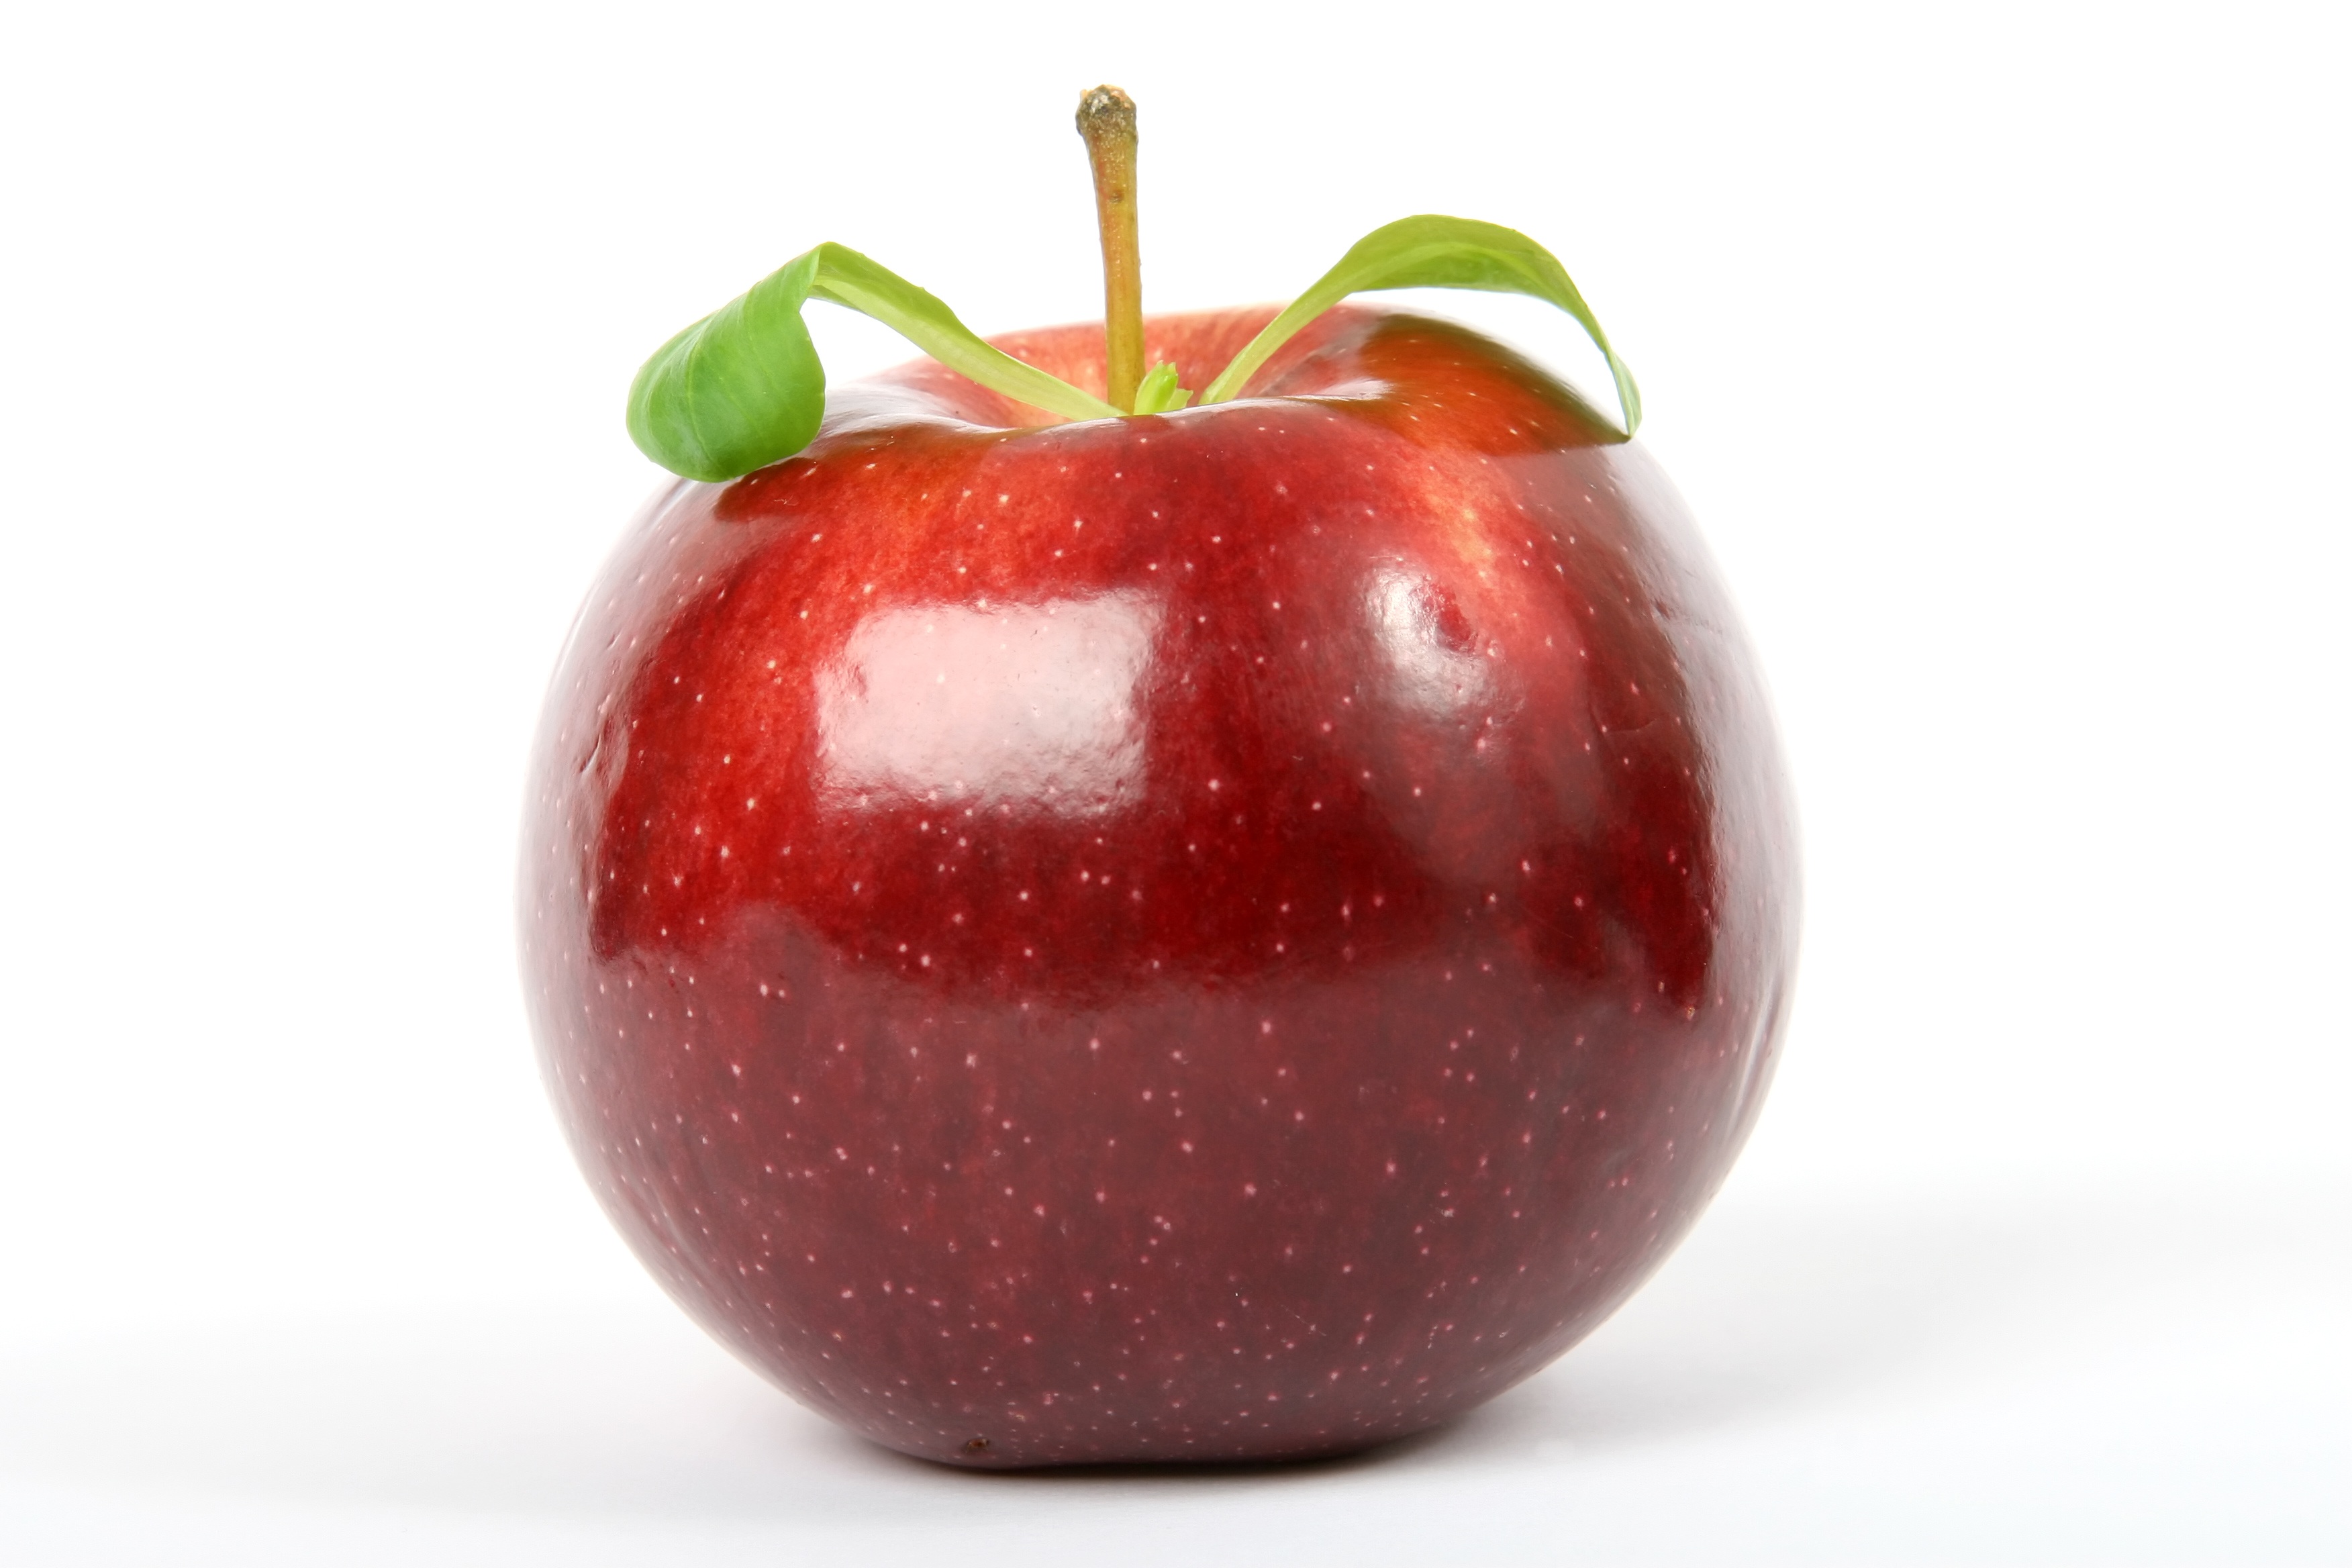
apple, plant, white, fruit, leaf, isolated, summer, food, spring, green, red, produce, vegetable, macro, natural, fresh, kitchen, weight, colorful, closeup, groceries, healthy, snack, lunch, delicious, health, stalk, calories, garnish, nutrition, dinner, supermarket, raw, good, fiber, slim, loss, catering, diet, granny, cherry, organic, ingredients, picked, dieting, flowering plant, smith, rose family, slimming, appetite, land plant, wholesome